Army

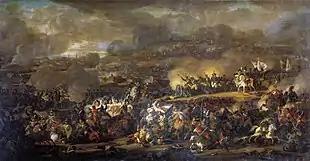
The battle of the Nations (1813), marked the transition between aristocratic armies and national armies. Masses replace hired professionals and national hatred overrides dynastic conflicts. An early example of total wars.

In the earliest Middle Ages it was the obligation of every aristocrat to respond to the call to battle with his own equipment, archers, and infantry. This decentralized system was necessary due to the social order of the time, but could lead to motley forces with variable training, equipment and abilities. The more resources the noble had access to, the better his troops would be.